Truro (UK Parliament constituency)

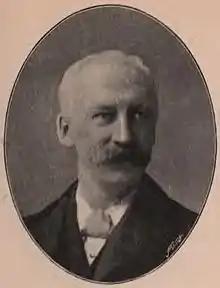
Thomas Lough

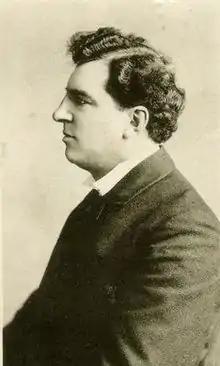
Hay Morgan

Another General Election was required to take place before the end of 1915. The political parties had been making preparations for an election to take place and by July 1914, the following candidates had been selected;